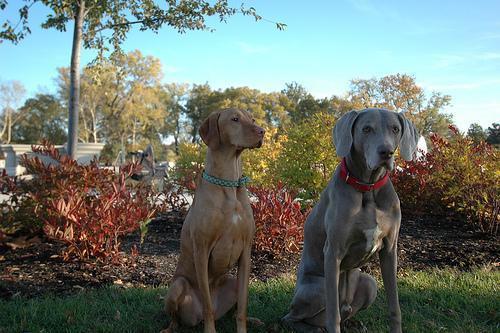
vizsla